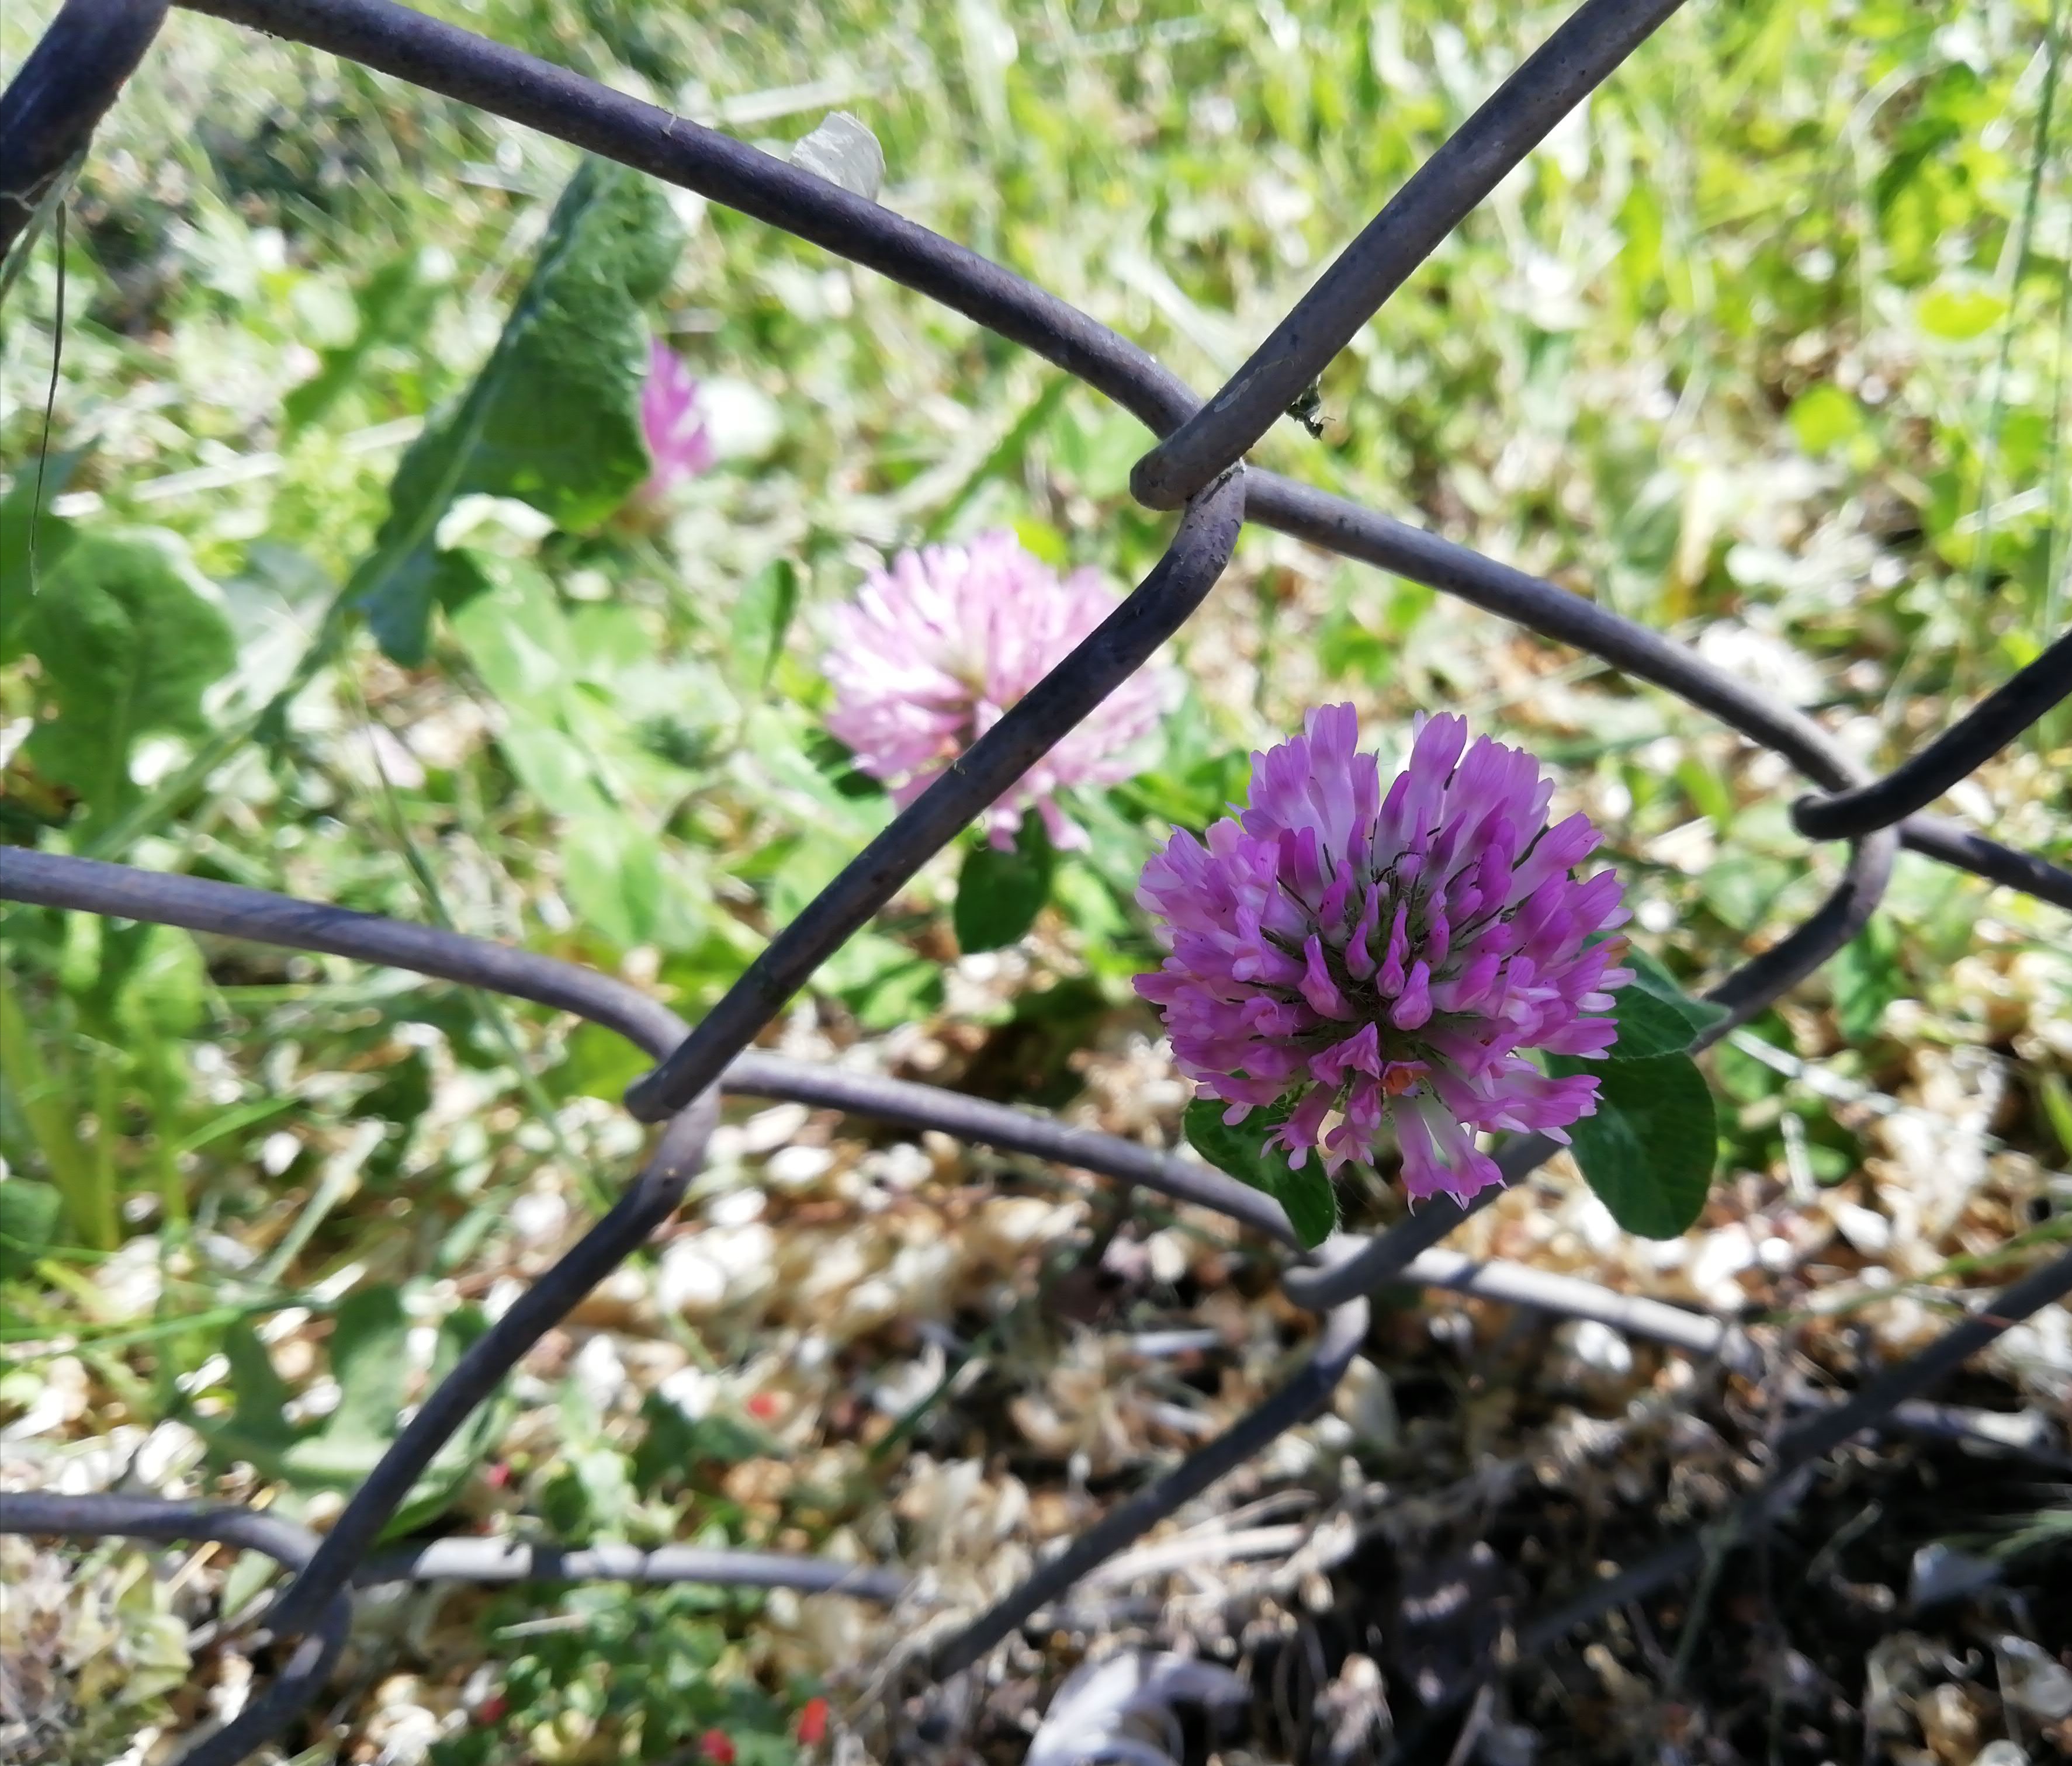
flowers, flower, plant, purple, flowering plant, botany, spring, tree, wildflower, ironweed, violet family, allium, amaryllis family, viola, perennial plant